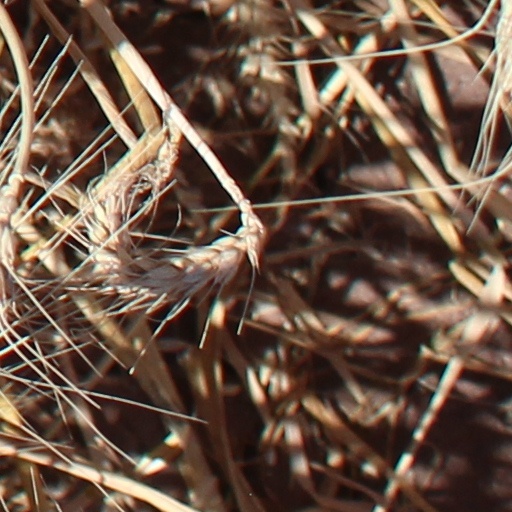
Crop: wheat